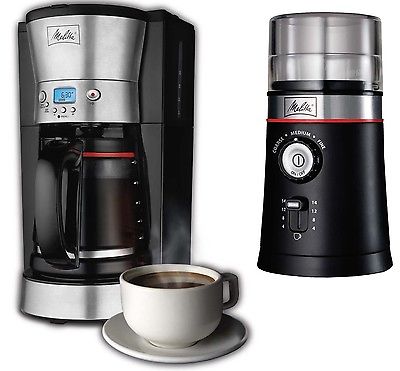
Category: coffee maker